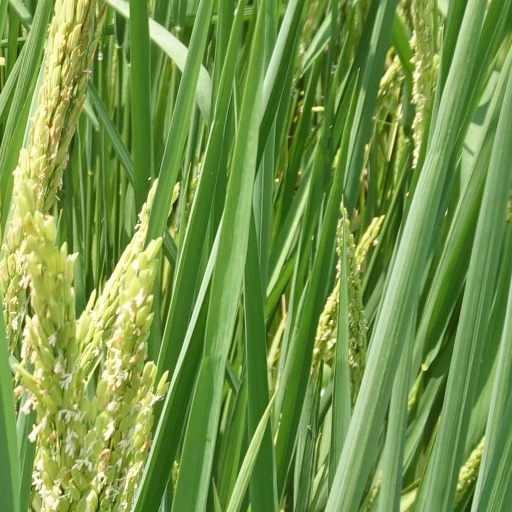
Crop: rice